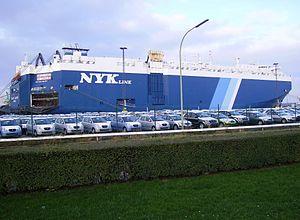
Le transporteur de véhicules «Galaxy Leader» de la compagnie maritime japonaise NYK dans le port de Bremerhaven, Allemagne Español: El buque car carrier «Galaxy Leader» de la compañía naviera japonesa NYK en el puerto de Bremerhaven, Alemania Svenska: Biltransportfartyget ""Galaxy Leader"" av det japanska rederiet NYK i Bremerhavens hamn, Tyskland"